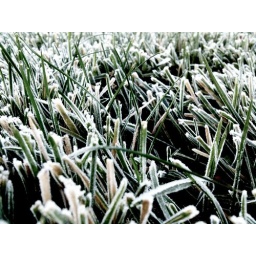
green grass covered in frost. october is really here.apps: Mill Colour